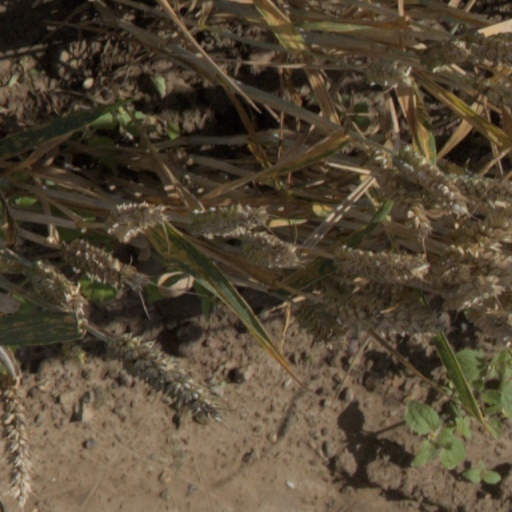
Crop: wheat